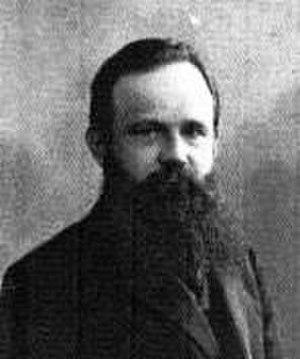
Jan Brejski, né à Pączewo le 28 février 1863, et mort à Toruń le 10 décembre 1934, est un journaliste et éditeur polonais.